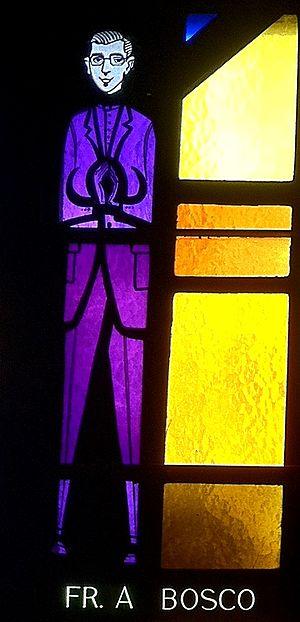
Anthony Gerard Bosco, né le 1ᵉʳ août 1927 à New Castle, aux États-Unis et mort le 2 juillet 2013 à Greensburg aux États-Unis, est un prélat catholique américain.